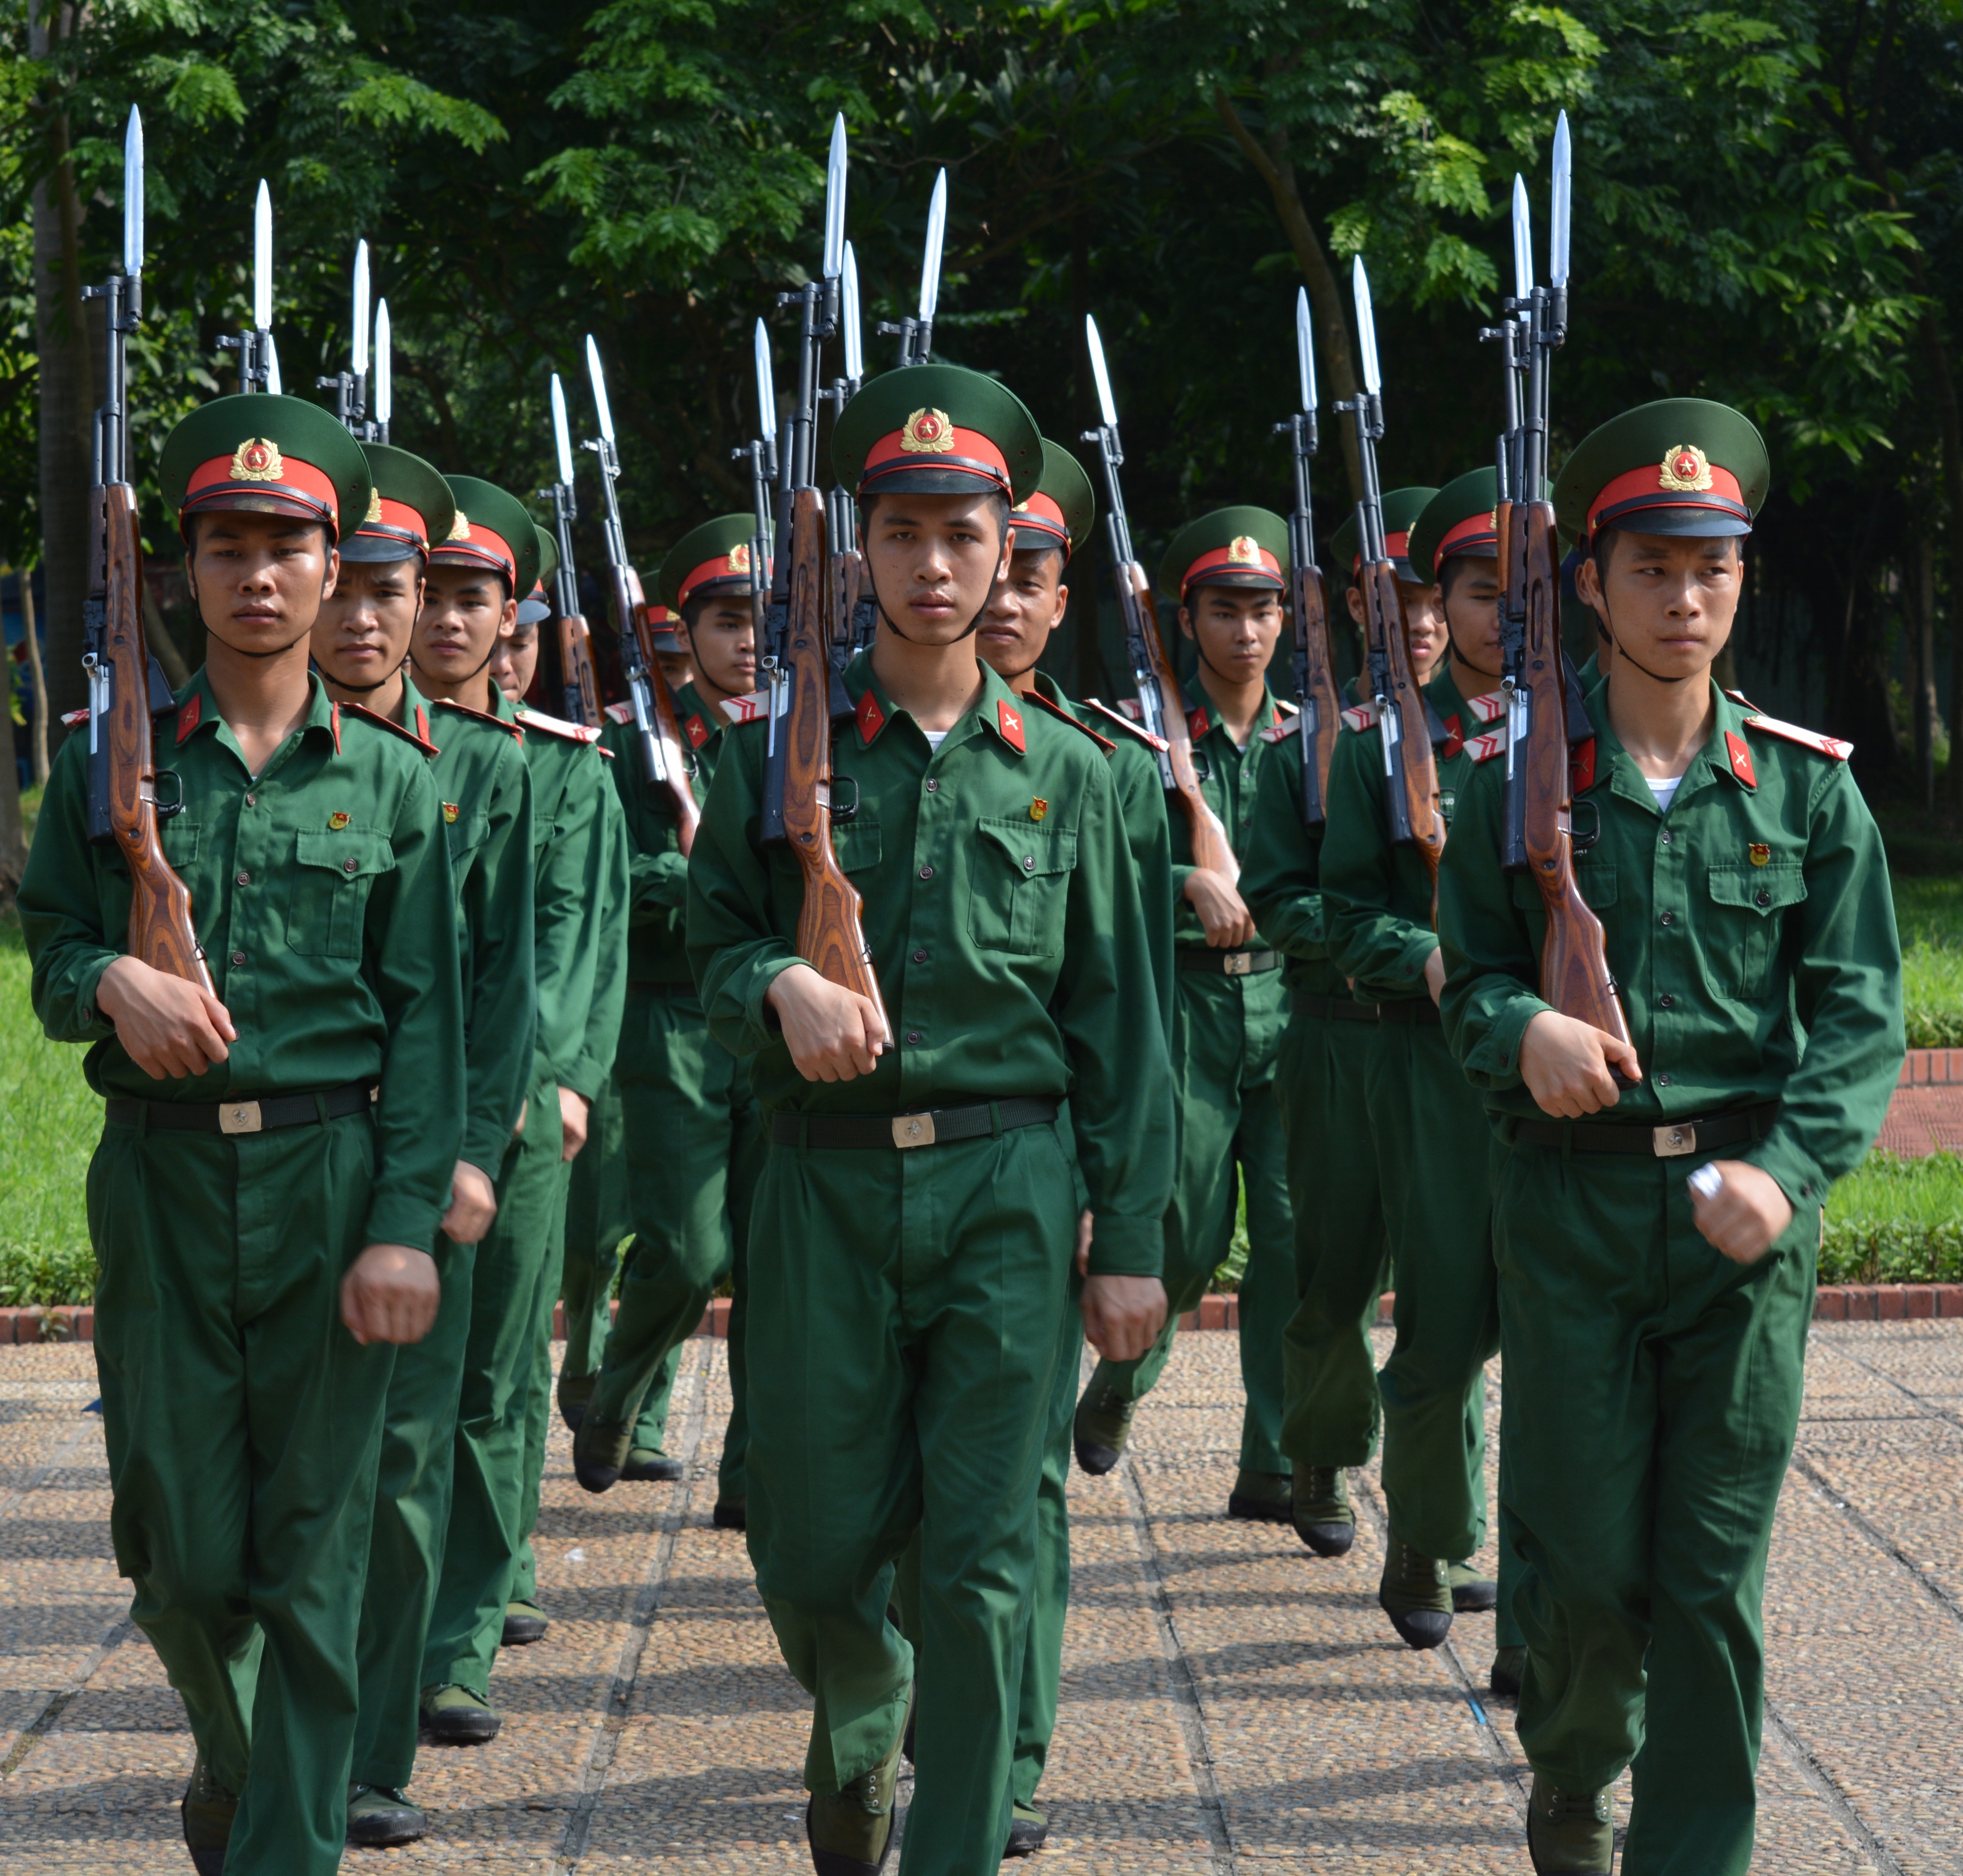
person, people, military, soldier, army, profession, power, rifle, soldiers, vietnam, marching, troop, staff, infantry, honor guard, militia, military police, military officer, military person